Kângë Kreshnikësh

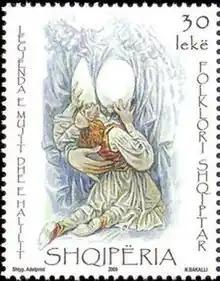
Scene from the epic cycle "Kângë Kreshnikësh" – Zana feeding young Muji (postage stamp of Albania, 2009).

Legendary creatures of the Albanian epic songs belong to the repertoire of the general Mediterranean mythology. Among the main legendary animals are horses, snakes and birds, which are able to speak like humans. The horse holds swimming abilities, similar to the hippocampus of the god Poseidon in Ancient Greek mythology. This mythical figure appears not only in oral tradition, but also in monochrome mosaics like those found in Durrës. Along with speaking and swimming attributes, the horse appears in the epic songs as a mourning character, an animal which humanly expresses its emotions and sufferings. An analogy is found in the Homeric myth, where Peleus' horses, Balius and Xanthus, mourn humans when they pass away. Muji's horse also manifests oracular abilities, being able to predict the future. The bird, typically a speaking cuckoo, is similar in qualities to the owl of the Ancient Greek goddess Athena and Roman Minerva, which tells the truth and which can be entrusted. The cuckoo often appears in Albanian epics as a messenger bird which confers information. The speaking snake holds singing, healing, advising and divining abilities. In the epic songs the snake assists the hero, and the humans protect it and honor it as a totem. In some songs the snake appears as a witness of the truth. Many scholars consider that these representations of the snake derive from a Paleo-Balkan cult, probably Illyrian. Historical, archaeological, anthropological and linguistic data reveal the functional attributes of this cult to be an extension of the Illyrian-Albanian tradition.